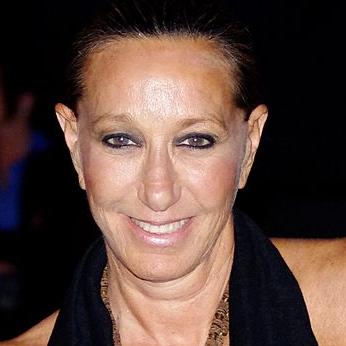
Age: 63